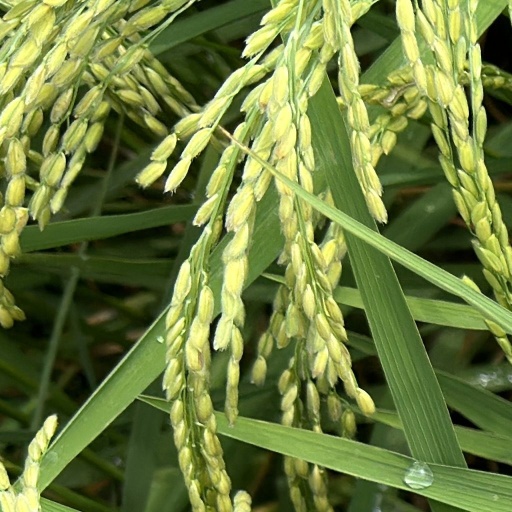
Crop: rice